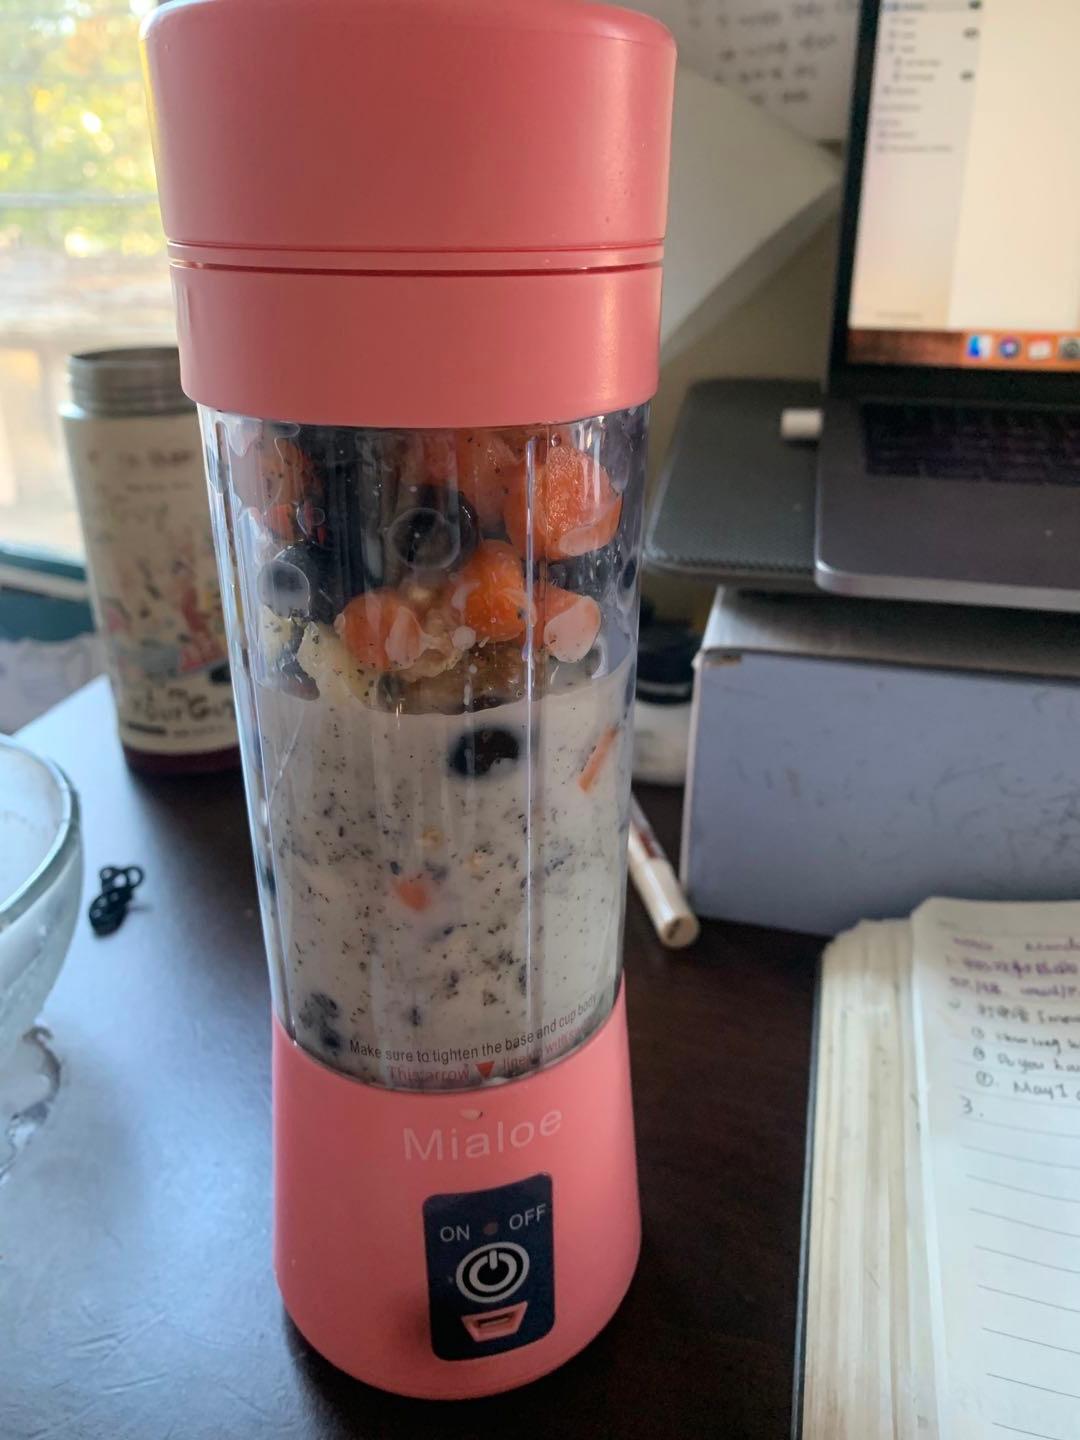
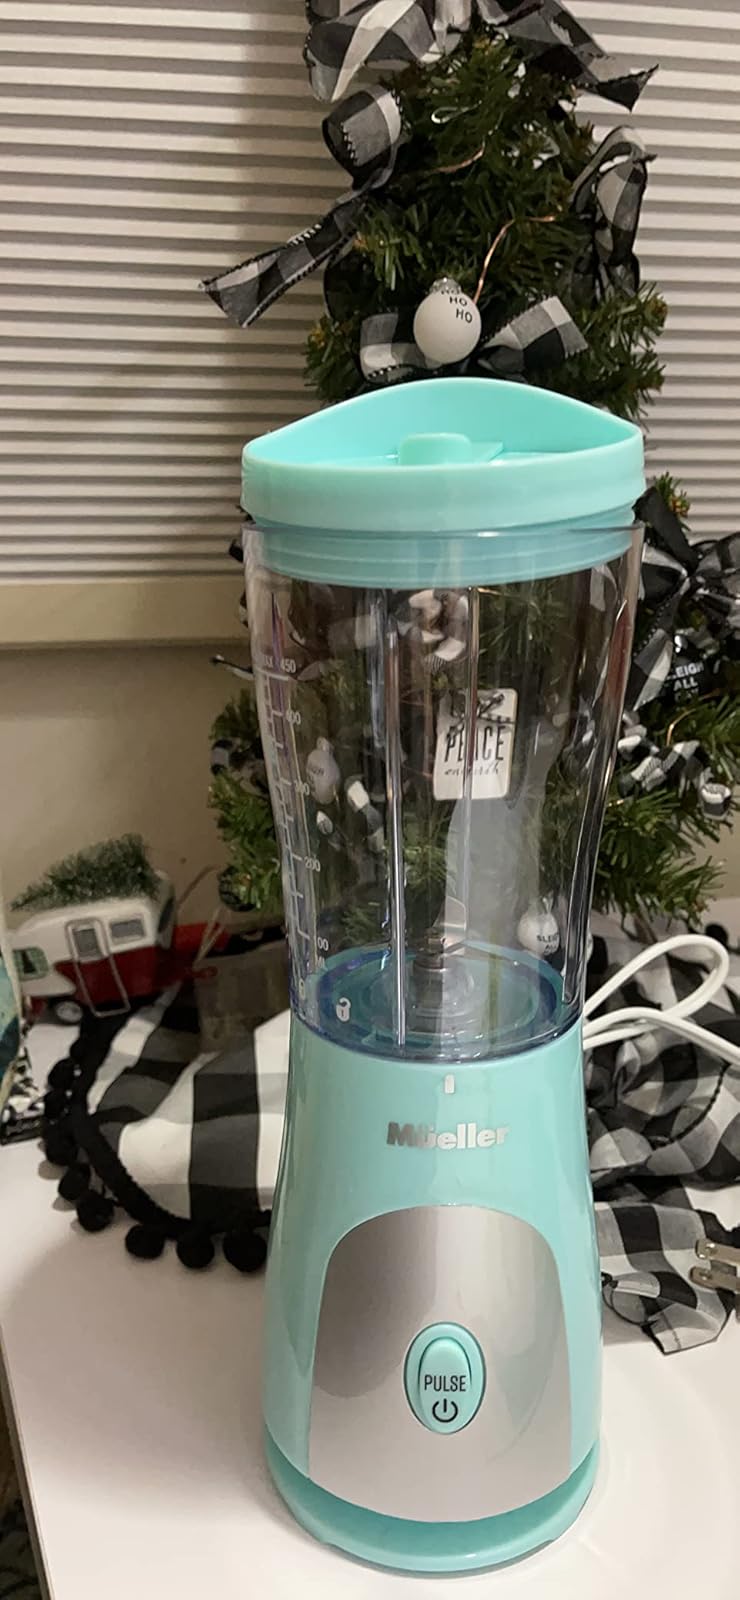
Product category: items_blender
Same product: no